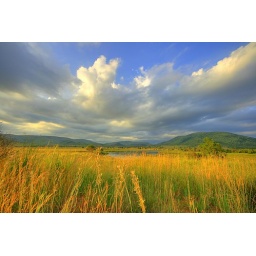
The vegetation was really that green from all the rain and the grass tops were rich yellow in the rising sun!